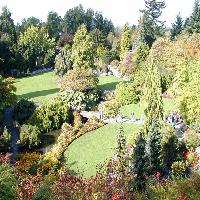
Weather: sun or clear